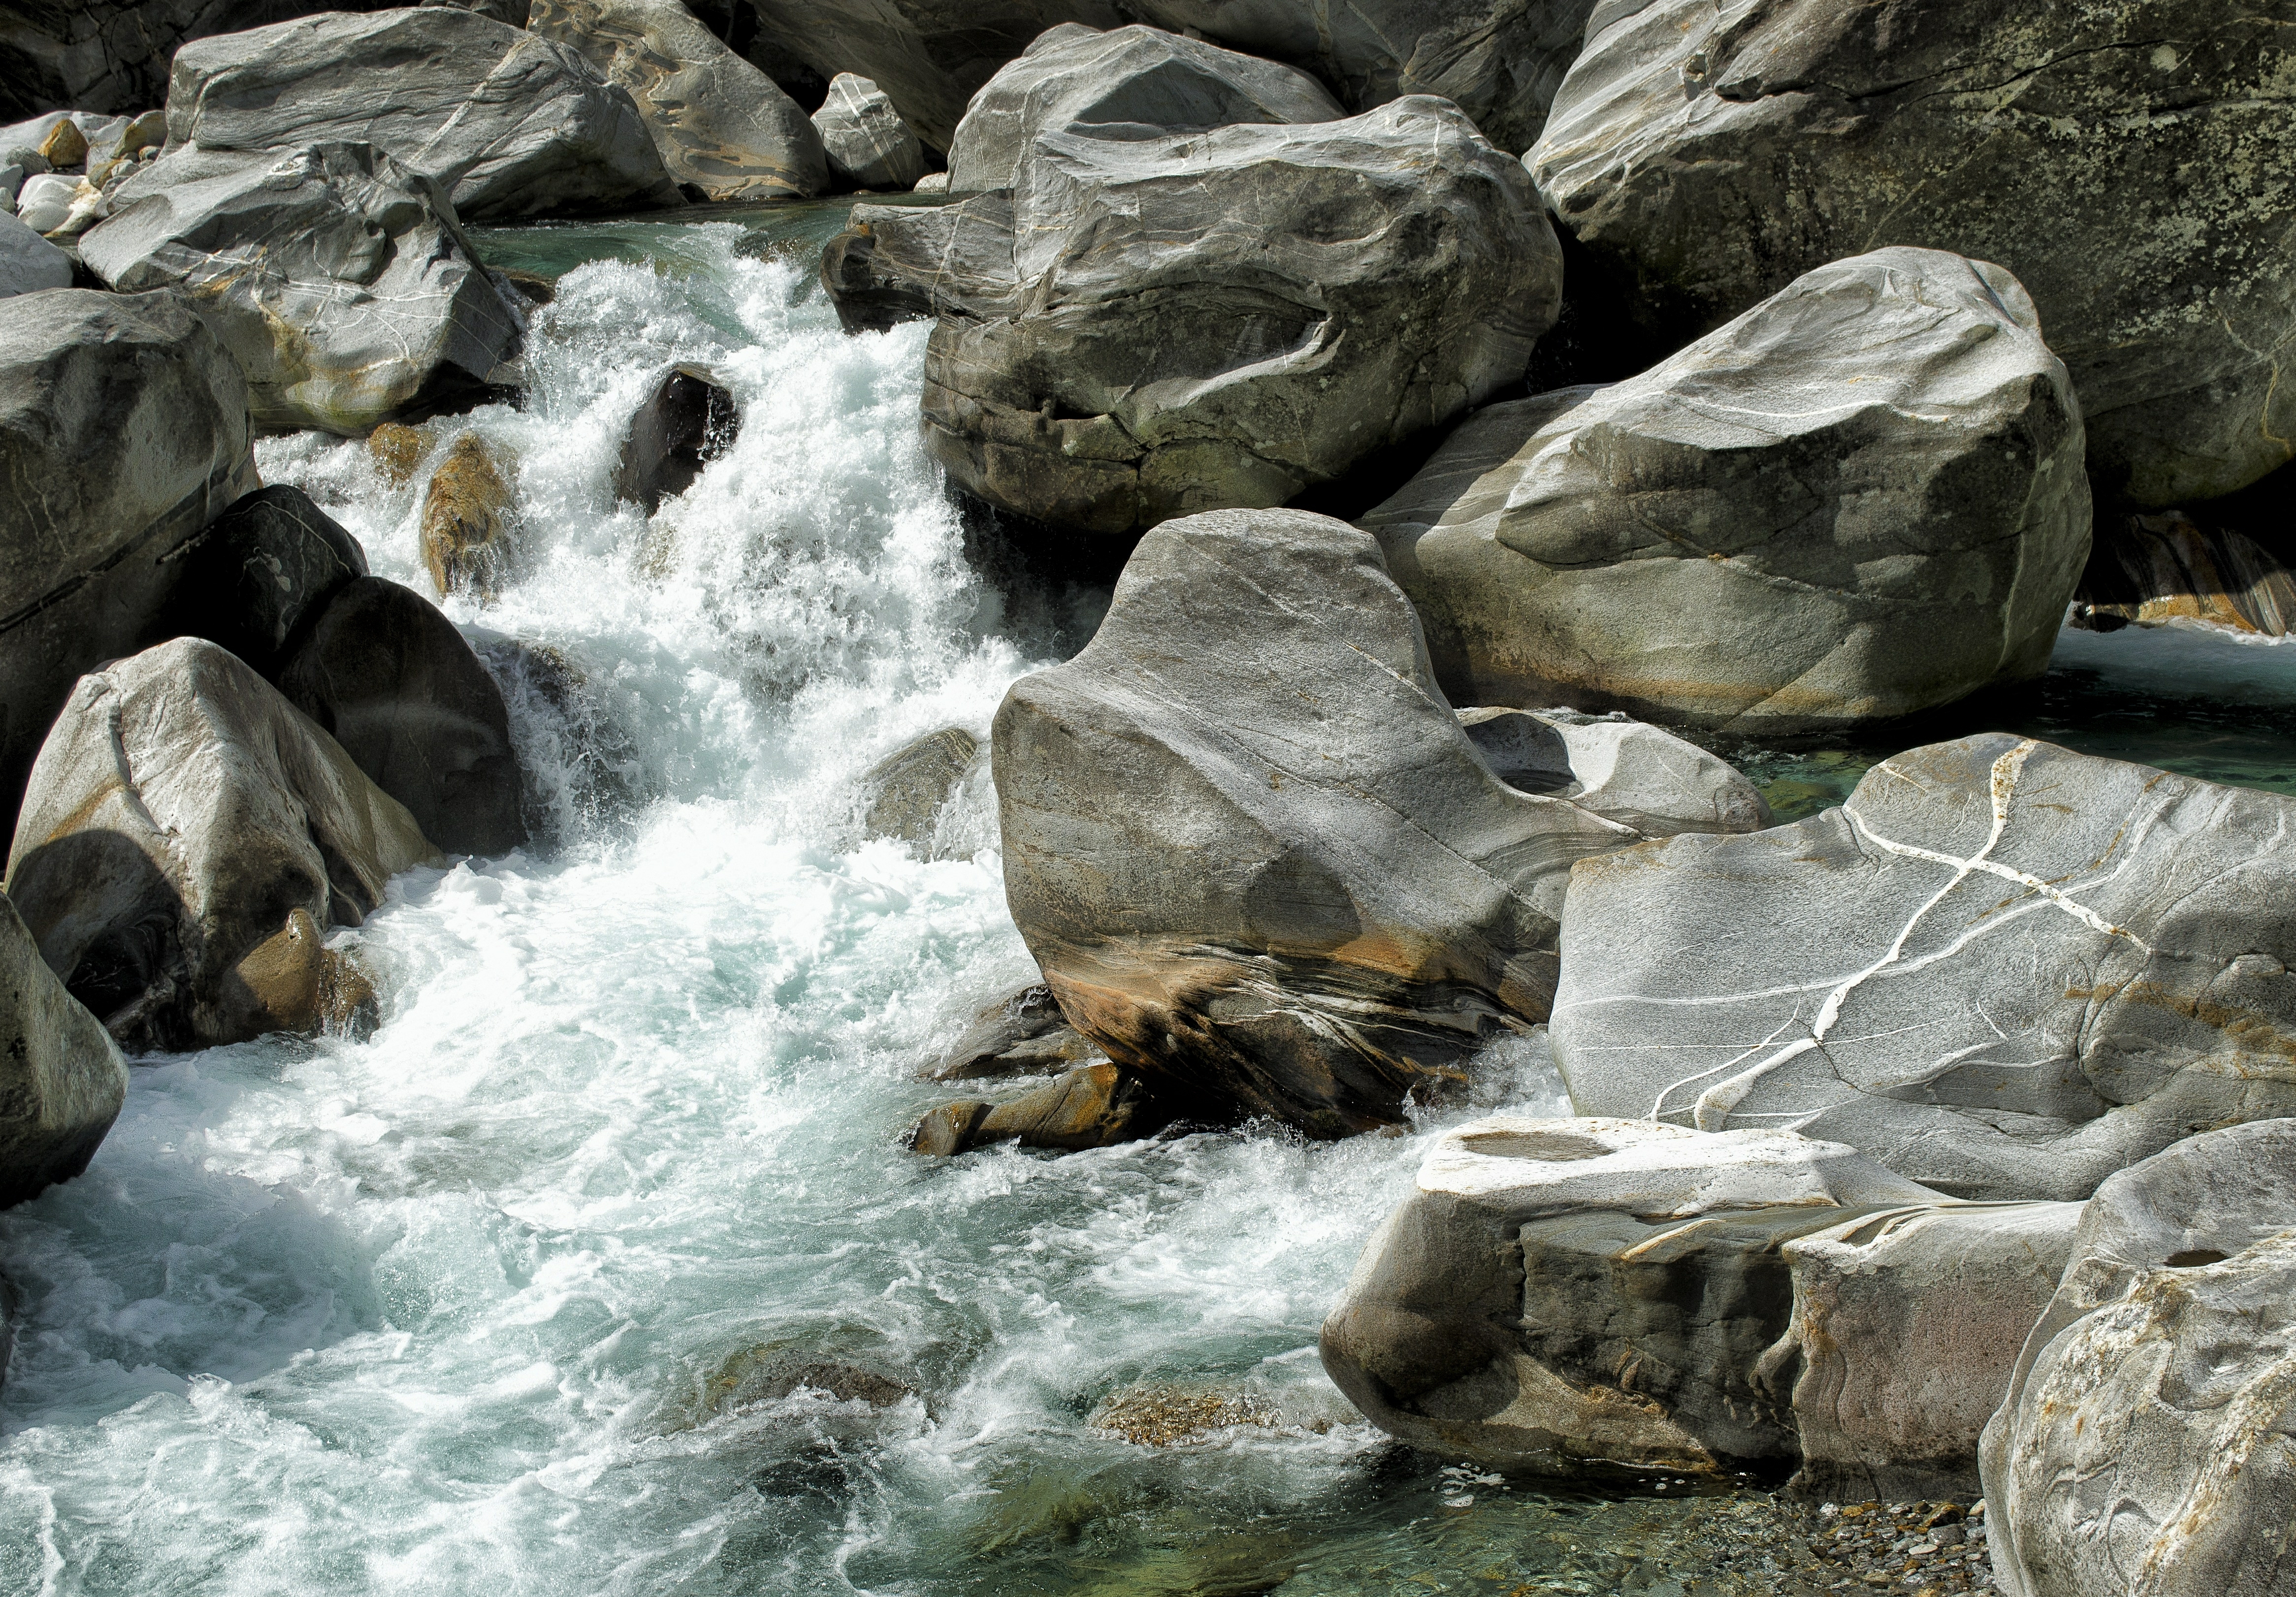
water, nature, rock, waterfall, wilderness, river, valley, stream, autumn, rapid, body of water, boulder, water feature, watercourse, wadi, nikond7000, verzasca, swissriver